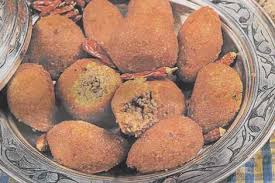
Yemek: icli_kofte